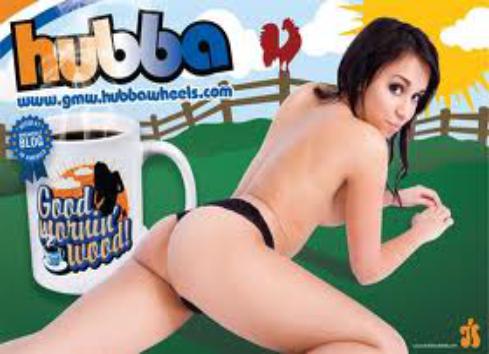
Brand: hubba wheels
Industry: Clothes